Nanjing

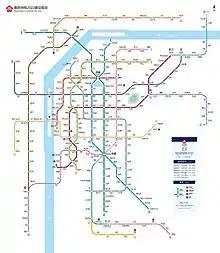
Nanjing Metro Construction Plan by 2022

Nanjing is an important railway hub in eastern China. It serves as rail junction for the Beijing-Shanghai (Jinghu) (which is itself composed of the old Jinpu and Huning Railways), Nanjing–Tongling Railway (Ningtong), Nanjing–Qidong (Ningqi), and the Nanjing-Xi'an (Ningxi) which encompasses the Hefei–Nanjing Railway.